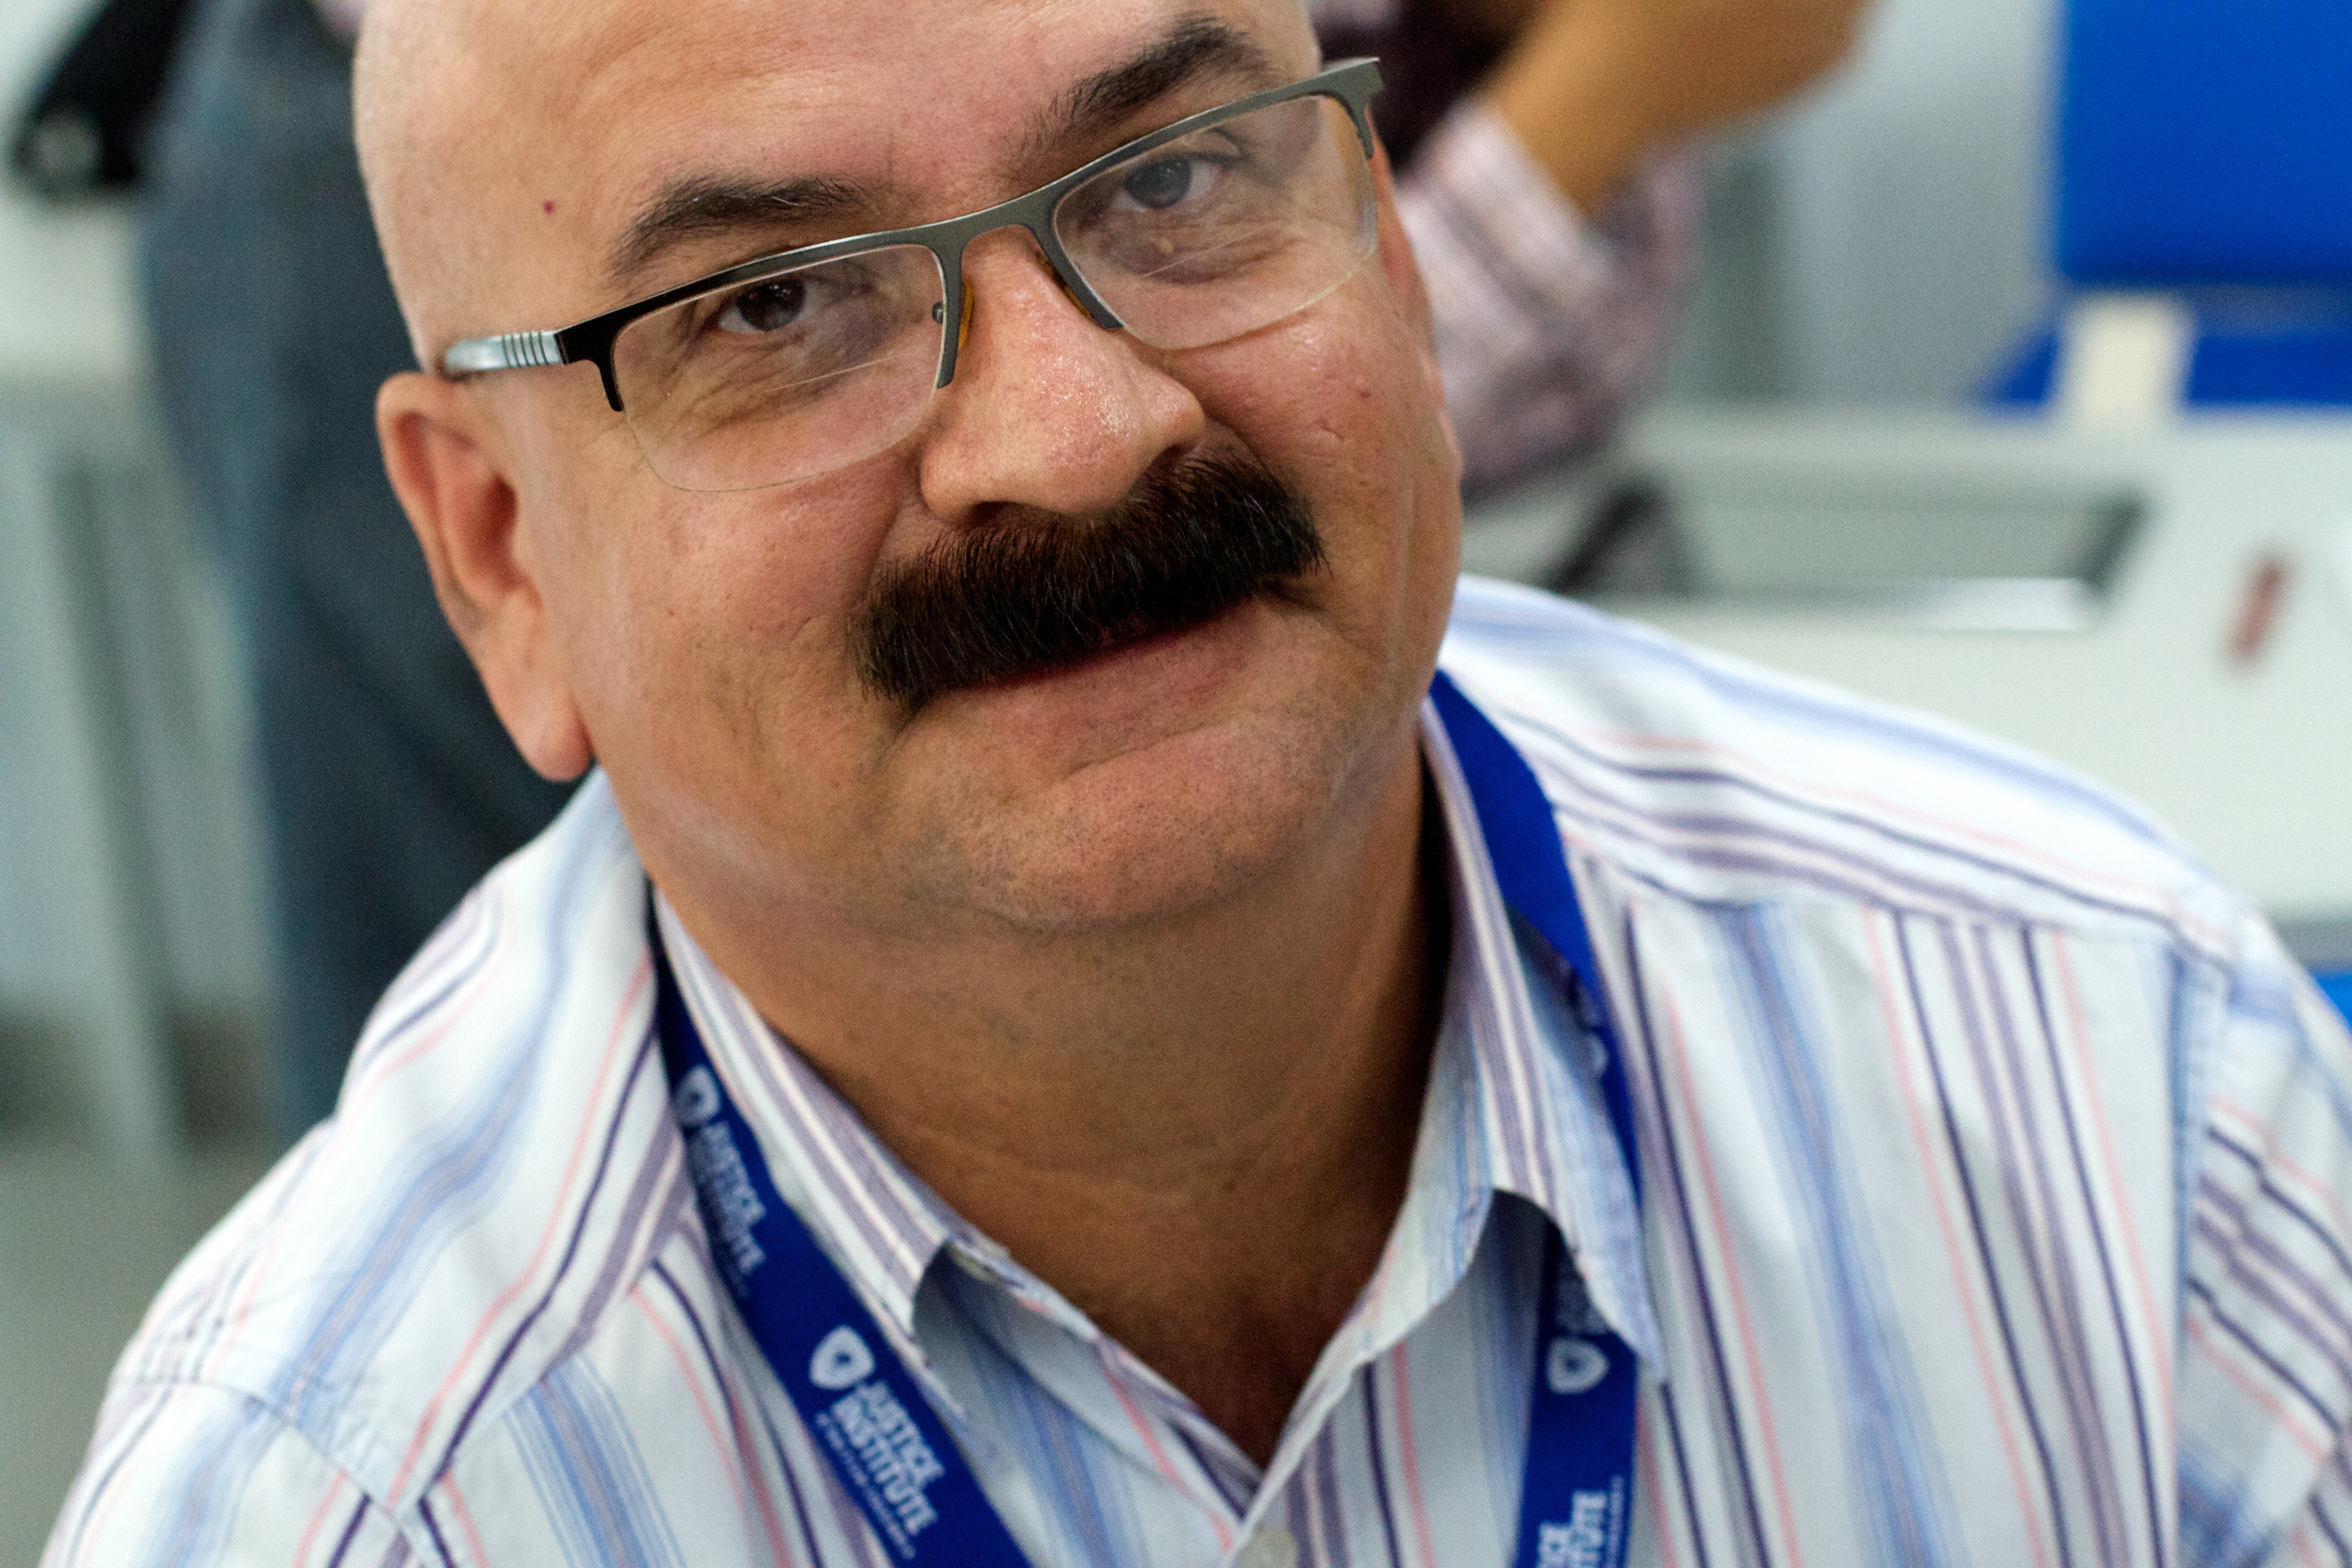
person, professional, profession, senior citizen, glasses, udgagora, general practitioner